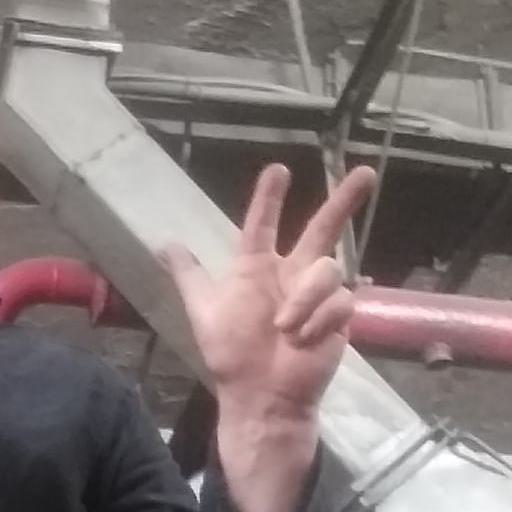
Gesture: three2